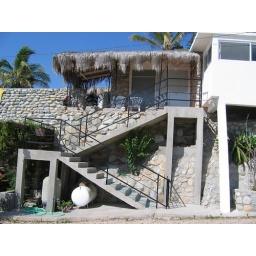
looking from the road up at the steps....kitchen on right, living rm and porch in middle, and pool behind rock wall